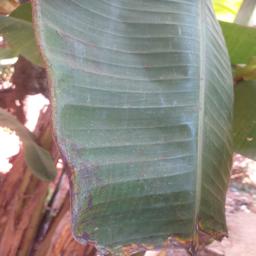
Label: MALBHOG LEAF